Hirak Rif Movement

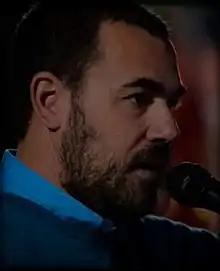
Nasser Zefzafi

The Hirak Rif's leader, Nasser Zefzafi, was a central figure for the movement's unity. Zefzafi's capability of alternating between his mother tongue (Amazigh-Rifi), the Moroccan dialect (Darija), and standard Arabic, enabled him to include a mixture of ideological and political statements in his speeches, that crossed traditional divisions by bridging Islamists and secularists, as well as Arabs and Amazighs.